Anointing brush

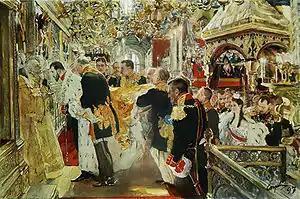
Anointing of Tsar Nicholas II of Russia during his coronation in 1896 at the iconostasis of Dormition Cathedral, Moscow. The Metropolitan Palladius is using an anointing brush to administer the oil of catechumens.

In Post-Soviet Russia the anointing brush is used by the self-proclaimed "Orthodox psychotherapist" Grigorii Grigoriev in a ritual for alcoholic patients. Grigoriev has preserved some of Soviet psychiatrist Alexander Dovzhenko's ritual structures but has replaced all biomedical representations with official religious elements from Russian Orthodoxy. After consulting with the patients, Grigoriev reads a prayer over them in Church Slavonic, then intones declaring them free of cravings for alcohol. The anointing brush is used to mark the conclusion the ritual by touching the patient upon their head with the brush.